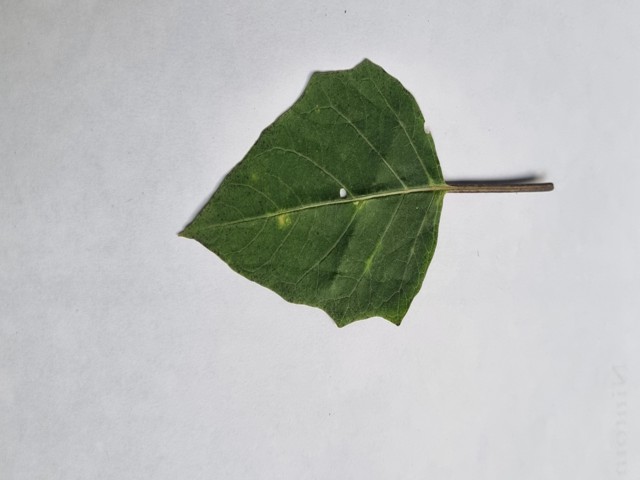
Plant: kalodhutura